Brook Avenue station

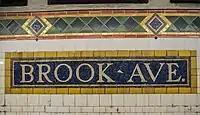
Mosaic name tablet and trim

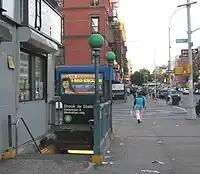
Southbound street stair

This underground station has three tracks and two side platforms. The center express track is used by the weekday peak direction <6> service. The 6 local train serves the station at all times. The next stop to the south is Third Avenue–138th Street, while the next stop to the north is Cypress Avenue.